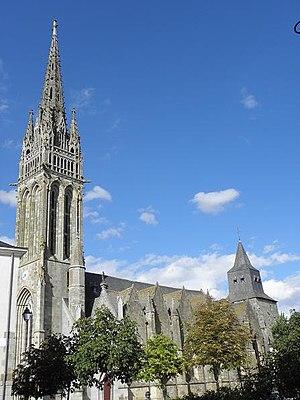
Flanc sud de la basilique N.D. de La Guerche-de-Bretagne (35)
La basilique Notre-Dame de La Guerche-de-Bretagne, située au cœur de l'ancienne ville close de La Guerche, est un édifice gothique des XIIIᵉ, XIVᵉ et XVIᵉ siècles, restauré et agrandi au XIXᵉ. Sanctuaire de pèlerinage au rayonnement local, elle relève de l'archidiocèse de Rennes, Dol et Saint-Malo.
Cet article recense les bâtiments protégés au titre des monuments historiques d’Ille-et-Vilaine, en France.
Cet article recense les monuments historiques français classés en 1913.